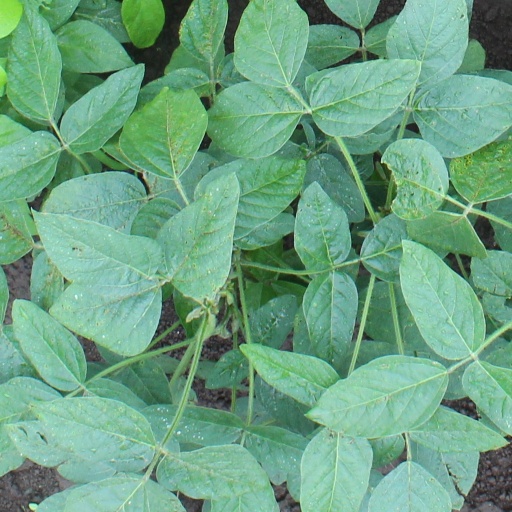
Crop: soybean